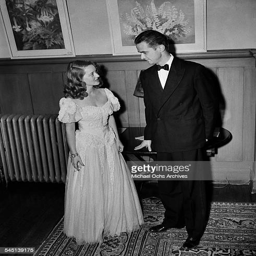
actor talks with businessperson at an event